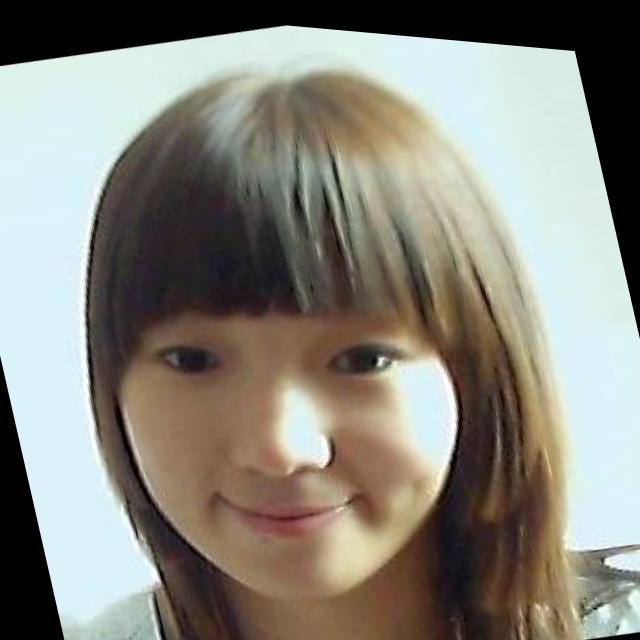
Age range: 21-44